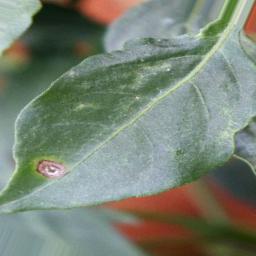
Label: cercospora